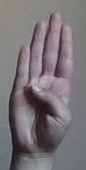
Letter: kaaf